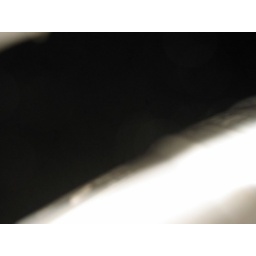
Hole in bathroom floor. View from downstairs kitchen below hole.